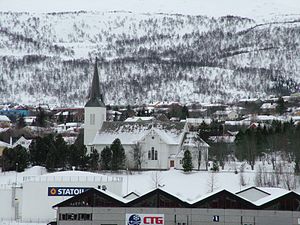
Sortland / Kirke
Sortland kirke fra 1901
Sortland er en kommune i Nordland fylke i Norge. Den omfatter områder på øerne Langøya og Hinnøya. Mellem øerne går Sortlandssundet.